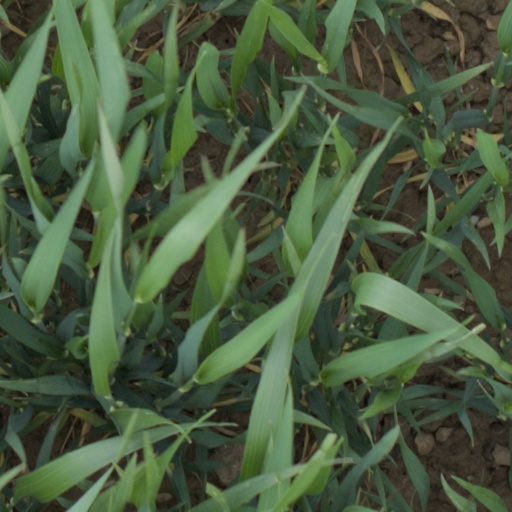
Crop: wheat